History of Yunnan

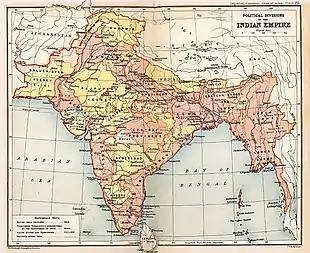
A British 1909 map of British India and Burma showing Yunnan's typically ill-defined south and western borders.

The establishment of the PRC brought gradual but definite consolidation to China's southwestern borders, solidifying what were previously murky claims to various regions.